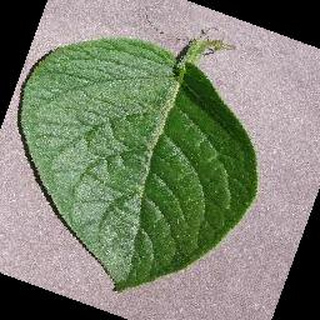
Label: healthy_potato